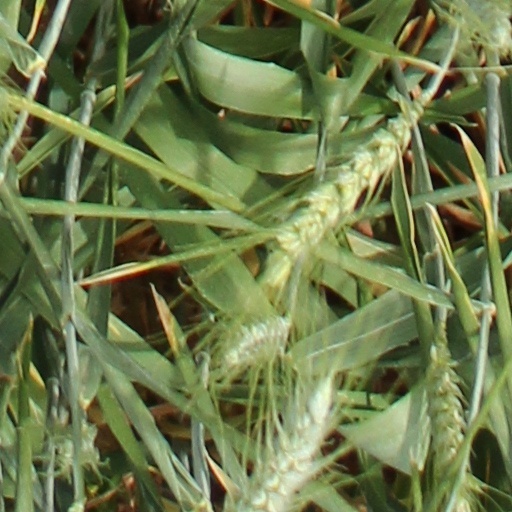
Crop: wheat